Robert Hadfield

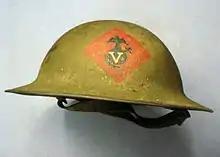
World War I Brodie helmet, made from Hadfield steel

Hadfield was born 28 November 1858 in Attercliffe, then still a village near Sheffield. Hadfield's father, also named Robert Hadfield, owned Hadfield's Steel Foundry in Sheffield and in 1872 was the first manufacturer of steel castings in Britain. He declined to use patented technology from France and developed his own, thus laying the foundations for what was to become one of Britain's leading armament firms.